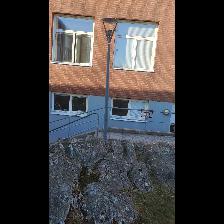
Label: NonHuman